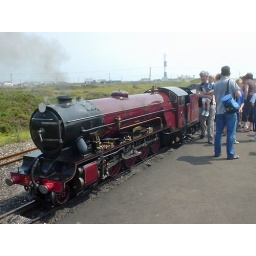
This little locomotive is being admired by trainspotters and excitable 4 year-old boys